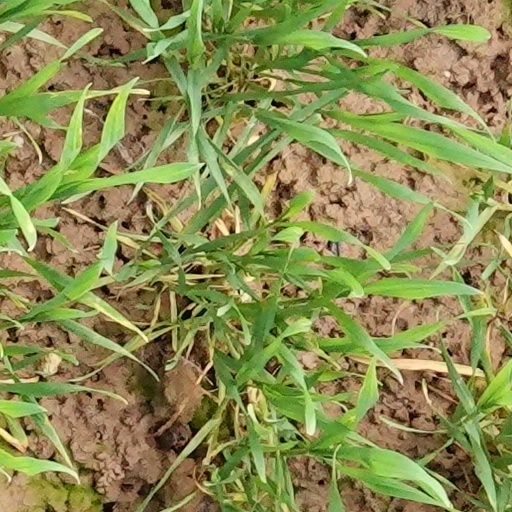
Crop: wheat